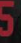
Number: 5